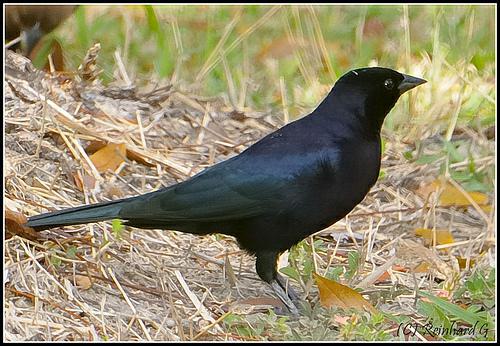
A photo of a shiny cowbird